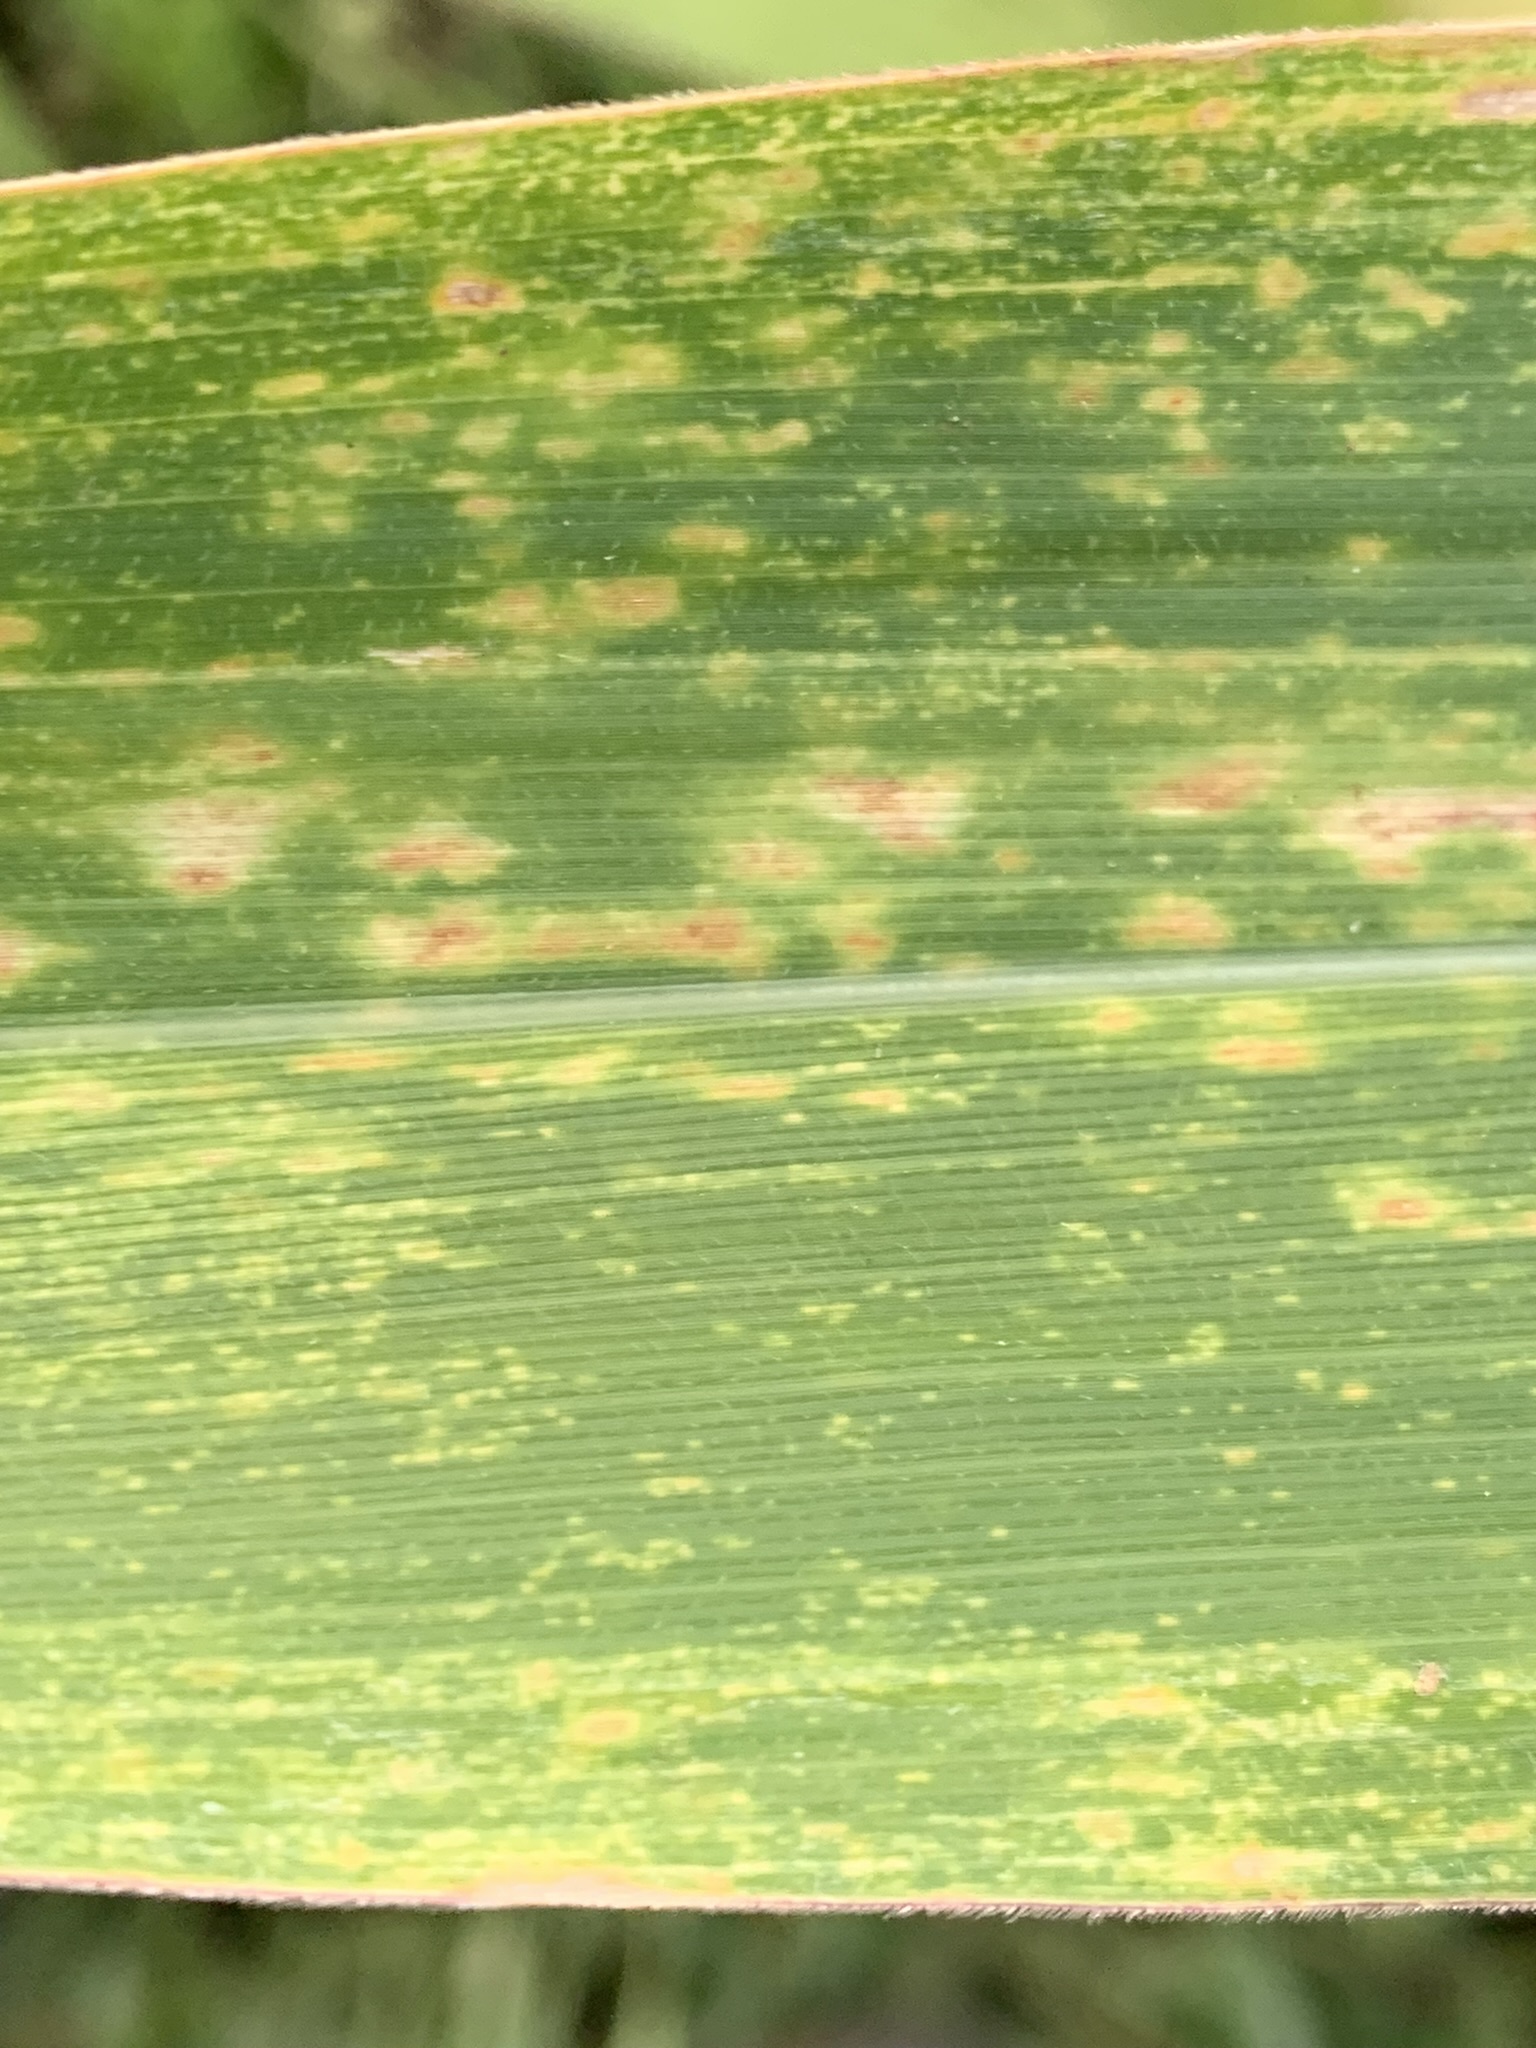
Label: MLN